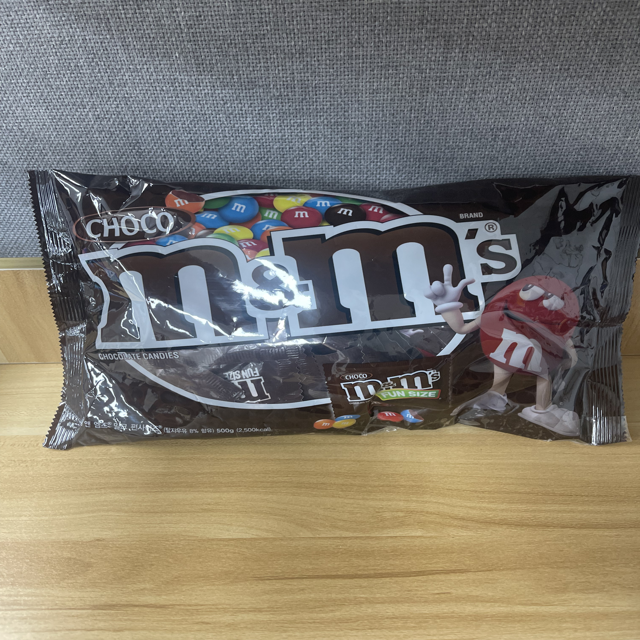
Label: plastics